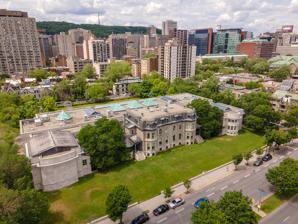
Building: Canadian Centre for Architecture
Country: Canada
Year built: 1979
Architecture museum and research centre in Quebec, Canada Canadian Centre for Architecture Centre canadien d'architecture Location of the centre in Montreal Established 1979 Location 1920, rue Baile Montreal , Quebec , Canada Coordinates 45°29′27.6″N 73°34′42.8″W / 45.491000°N 73.578556°W / 45.491000; -73.578556 Type Architecture museum Visitors 67,666 (2011) Director Giovanna Borasi Public transit access at Guy-Concordia station , Georges-Vanier station Website cca.qc.ca The Canadian Centre for Architecture ( CCA ; French : Centre Canadien d'Architecture ) is a museum of architecture and research centre in Montreal , Quebec , Canada. It is located at 1920, rue Baile (1920, Baile Street), between rue Fort (Fort Street) and rue Saint-Marc (Saint-Marc Street) in what was once part of the Golden Square Mile . Today, it is considered to be located in the Shaughnessy Village neighbourhood of the borough of Ville-Marie . Phyllis Lambert is the founding director emerita, Bruce Kuwabara is chair of the board of trustees, Giovanna Borasi is the director. The CCA contains a large library and archives, and is host to various exhibits throughout the year. It is also home to a study centre open to the general public. The CCA provides educational programs and cultural activities. The CCA was designed and built by Peter Rose . It has an architectural garden located on the southern side of René Lévesque Boulevard . The sculpture garden was designed by architect Melvin Charney . History The CCA was founded in 1979 by Montreal architect Phyllis Lambert. The purpose of the centre was to promote public awareness of the role architecture plays in society, as well as to encourage scholarly architectural research and to foster innovative design practices. The CCA was designed and constructed between 1985 and 1989 by Montreal architect Peter Rose . The design of the museum incorporates the Shaughnessy House mansion, built for Thomas Shaughnessy , a Second Empire -style mansion that Lambert purchased in 1974 to prevent its demolition. The CCA received the Honor Award for Architecture from the American Institute of Architects and the Governor General's Medals in Architecture in 1992. Building Shaughnessy House, built in 1874 The current building, which opened in 1989, surrounds Shaughnessy House and was designed by Peter Rose , in collaboration with Phyllis Lambert and Erol Argun. The historic Shaughnessy House, located at 1923 Dorchester Street West (today René Lévesque Boulevard ), was built in 1874 according to plans by William Tutin Thomas . It is one of the few nineteenth-century mansions in Montreal that is accessible to the public. The CCA building, with a surface area of roughly 12,000 square metres (130,000 sq ft), is home to exhibit halls, the Paul Desmarais Theatre, a bookstore, the library, and a study centre in the Alcan Wing. It also contains restoration laboratories and conservation offices. The work of conservation and restoration of Shaughnessy House, with a floor area of over 1,900 square metres (20,000 sq ft), was carried out under the direction of Denis Saint-Louis. Also inside is the Devencore Conservatory and reception rooms. Due to its size, location and use of traditional and modern materials, combining structural aluminum with grey Montreal limestone, the CCA building's architecture blends past and present. Its landscapes, including the CCA sculpture garden facing the building on the south side of René Lévesque Boulevard, were designed according to the ecology of each location. Most of the rooms at Shaughnessy House have been restored to their original 1874 state. The "Van Horne / Shaughnessy House" was listed as a National Historic Site of Canada in 1973, and as a Historical Monument of Quebec on 6 February 1974. Collection and exhibits The CCA has large collections of books and artifacts touching on the built environment and certain aspects of industrial design .  Within the general collections it has special collections such as those pertaining to architectural games for children, universal exhibitions and their architecture, and significant architects including Ernest Cormier , Peter Eisenman , Arthur Erickson , John Hejduk , Cedric Price , Aldo Rossi , James Stirling , and the artist Gordon Matta-Clark . The centre holds regular exhibitions made up of research on thematic subjects, different aspects of its collections, and hosts touring exhibits from other museums. The centre offers tours adapted to specific groups and educational programs for children. It also has a bookstore, a concert hall, and gardens. The sculpture garden which lies across René Lévesque Boulevard offers a full scale ghost-like lower shell of the bottom part of the Shaughnessy mansion, and assorted modernistic sculptures or constructs which are developed around the theme of architecture. The centre's study room is open to the public by appointment. It celebrated its 20th anniversary in 2009. Lectures series Over the years, CCA has organized a variety of lectures and presentations, for example by Evgeny Morozov and Johannes Grenzfurthner . Sculpture garden Melvin Charney 's sculpture garden, in front of the CCA CCA display in Montreal's Underground City The mansion faces a sculpture garden by Melvin Charney on the south side of René Lévesque Boulevard . Located in between René-Lévesque Boulevard and the Ville-Marie Expressway , it is a park, Esplanade Ernest Cormier , in an area of heavy traffic and is at the edge of a cliff. The park contains a set of sculptures that depict aspects of architecture, and include a reproduction of the base of the facade and size of Shaughnessy House. The vegetation is mixed with sections of open walls. Architectural fixtures and furniture items are placed on pedestals. Affiliations The Museum is affiliated with: CMA , CHIN , and Virtual Museum of Canada . See also Architecture of Montreal Architecture of Canada Examination for Architects in Canada Rudolf Fränkel – his inheritance lies at the CCA Modern architecture Society for the Study of Architecture in Canada References